NSU/Fiat Weinsberg 500

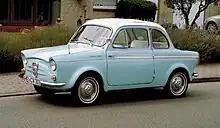
NSU-Fiat Weinsberg Limousette, Baujahr 1960

Two Weinsberg versions were sold at 3,840 DM (including heater and sunroof, whitewall tires were an extra 50 DM) - the Coupe and the Limousette. They differ only in the rear window design: The coupé features a wraparound panoramic rear screen, allowing only enough headroom above the rear seat for small children (up to about 7 years old).